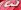
Number: 3